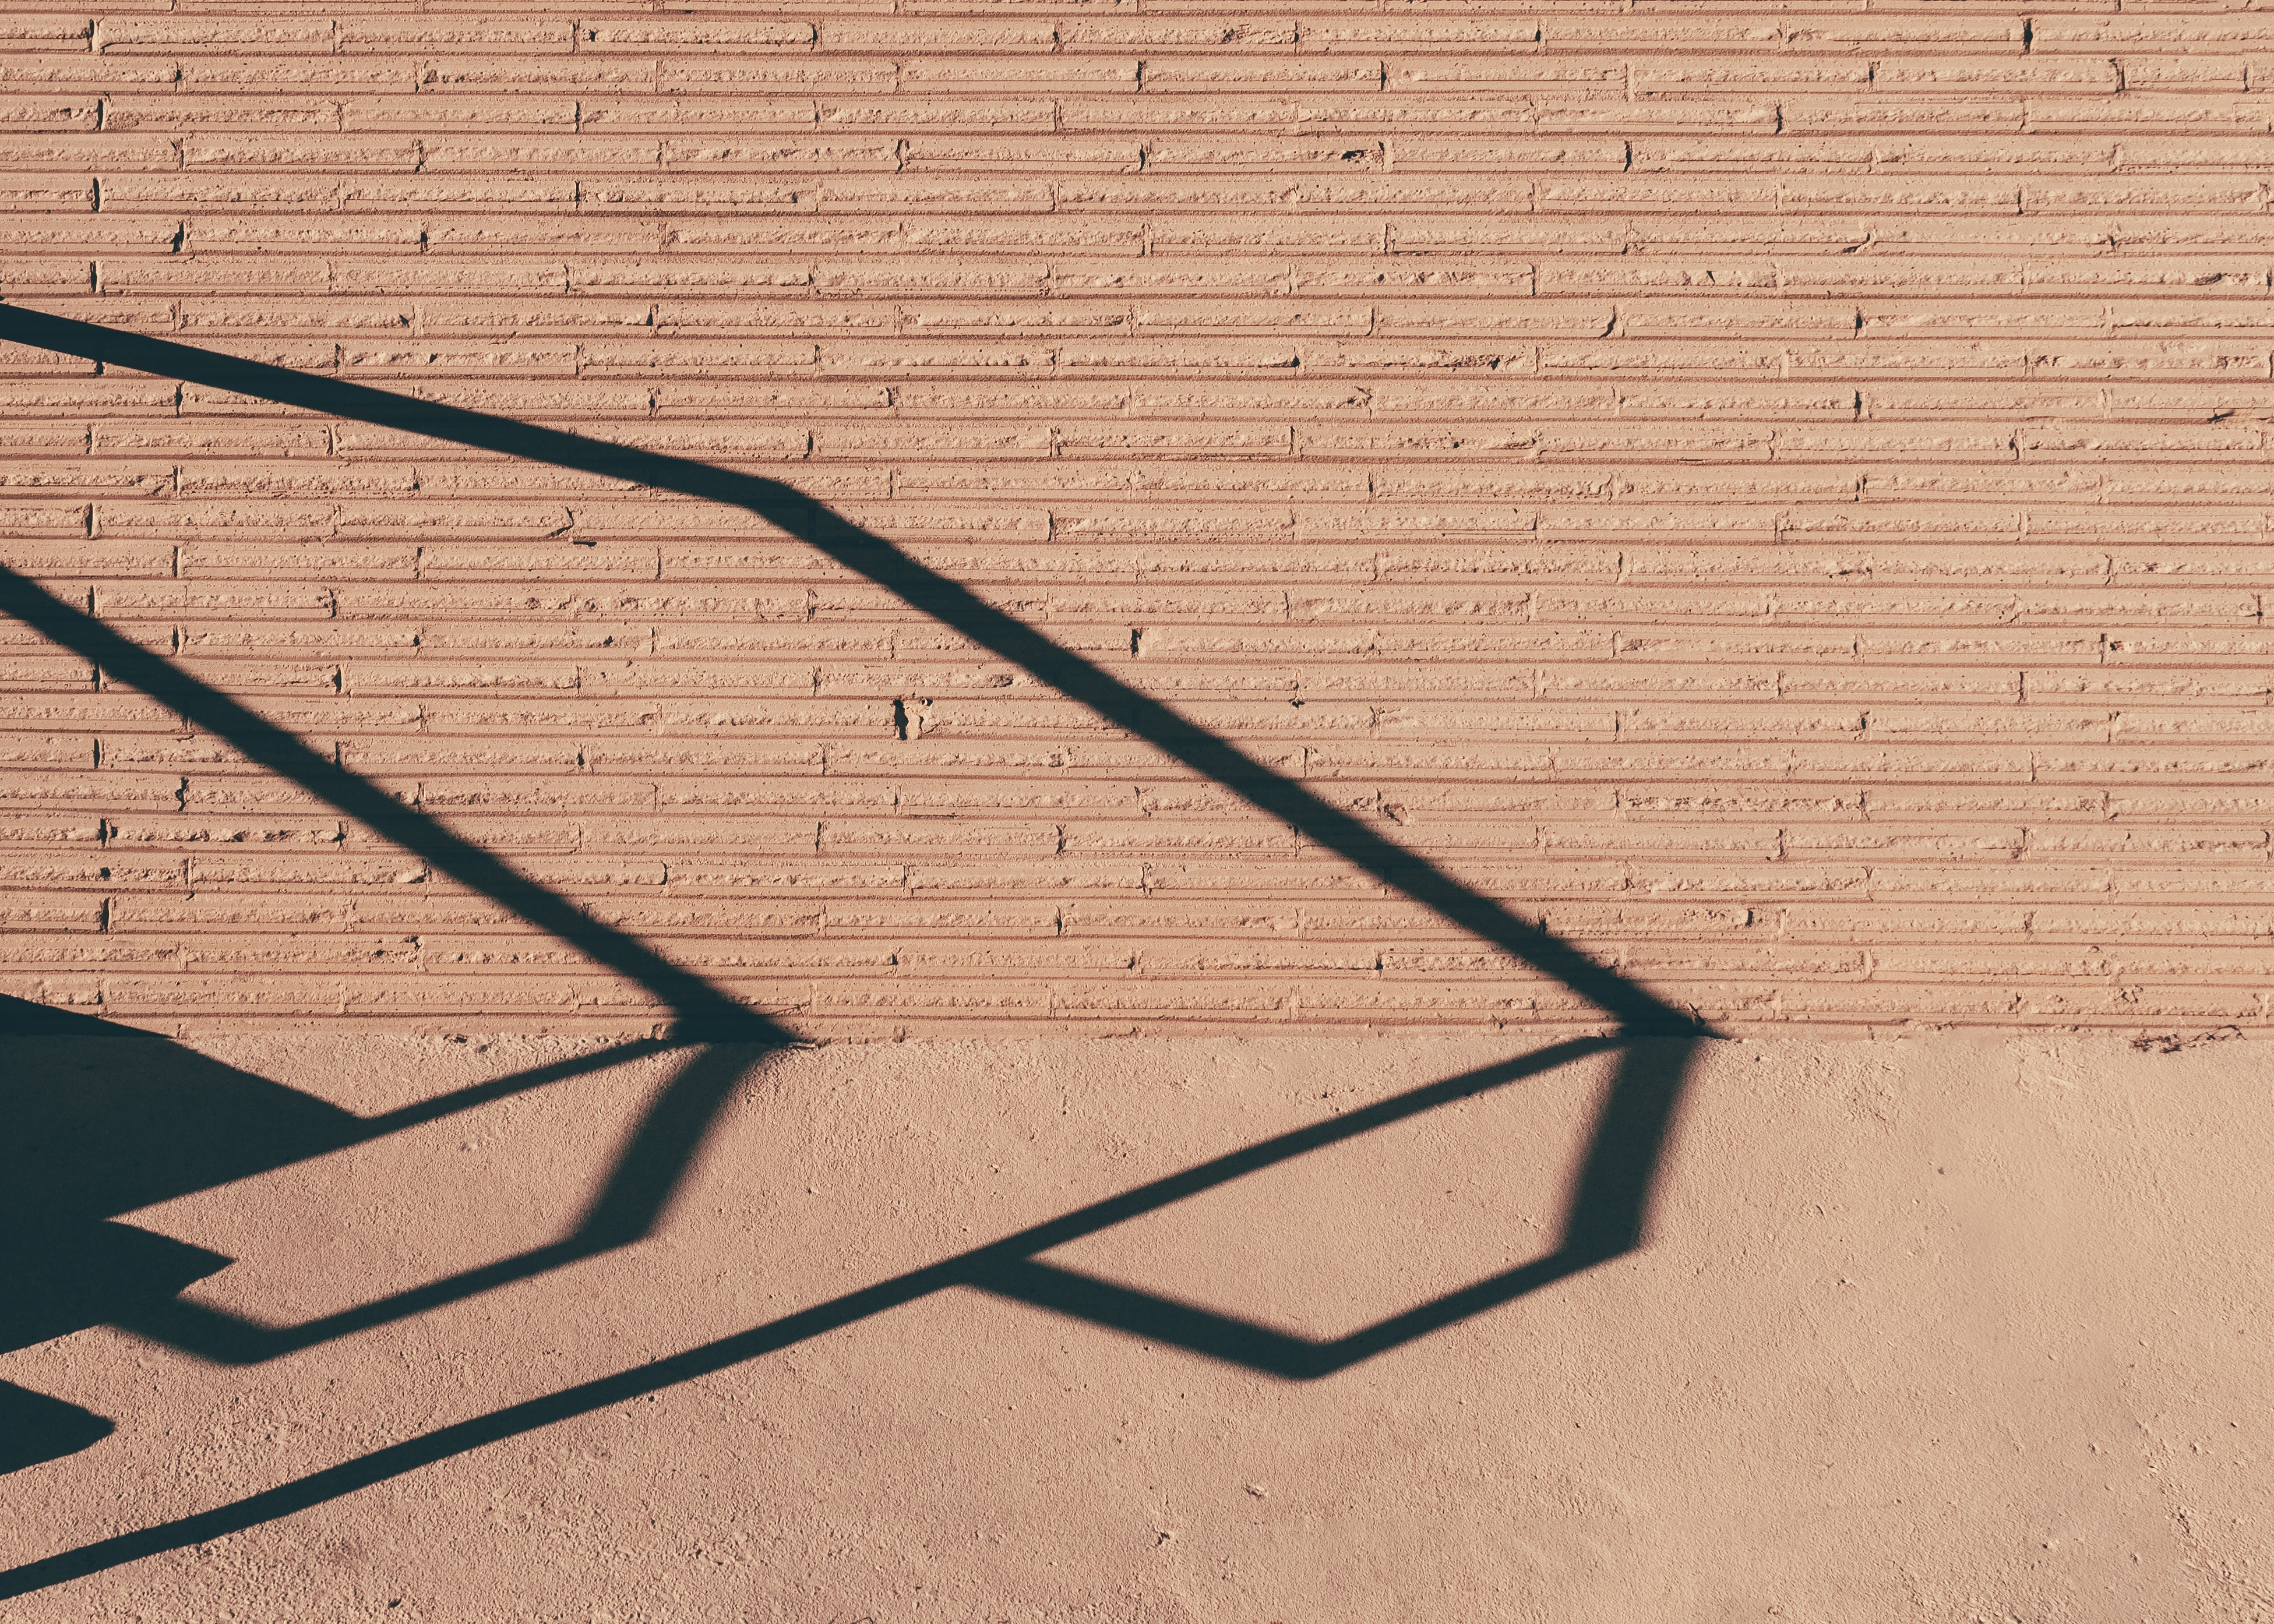
wood, floor, wall, line, material, circle, shape, flooring